Dasan and Vijayan

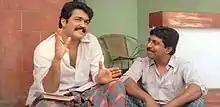
Mohanlal and Sreenivasan as Dasan and Vijayan from "Nadodikkattu"

Dasan and Vijayan (or Ramadas and Vijayan) are the protagonists of the "Nadodikkattu" trilogy. The comical characters were created by directors Siddique–Lal and are portrayed by Mohanlal (Dasan) and Sreenivasan (Vijayan). They first appeared as unemployed workers, later becoming police officers by profession working in the Crime Investigation Department (CID) in Tamil Nadu Police, India. The characters first appeared in the 1987 black comedy film "Nadodikkattu" and later in its sequels "Pattanapravesham" (1988), and "Akkare Akkare Akkare" (1990).